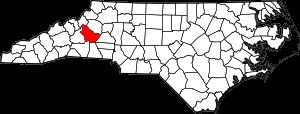
Burke County (North Carolina)
Burke County i North Carolina
Burke County er et county i den vestlige del af North Carolina i USA. Det administrative centrum er byen Morganton.